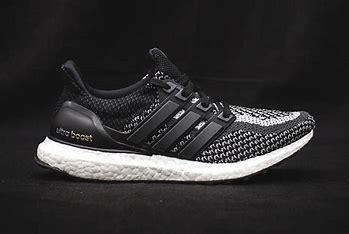
Brand: Adidas
Model: Ultra Boost